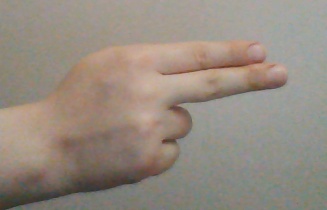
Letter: ain